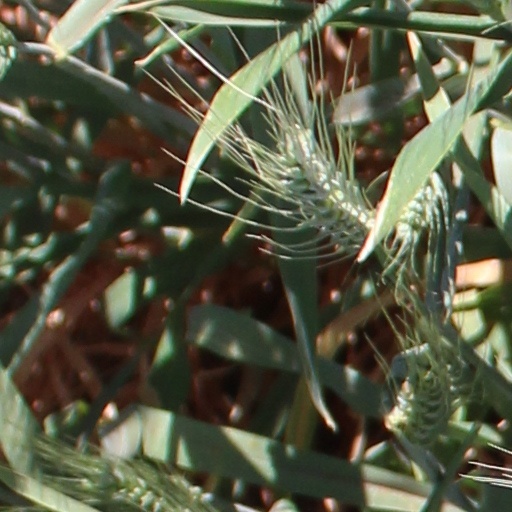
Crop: wheat